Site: brandenburg
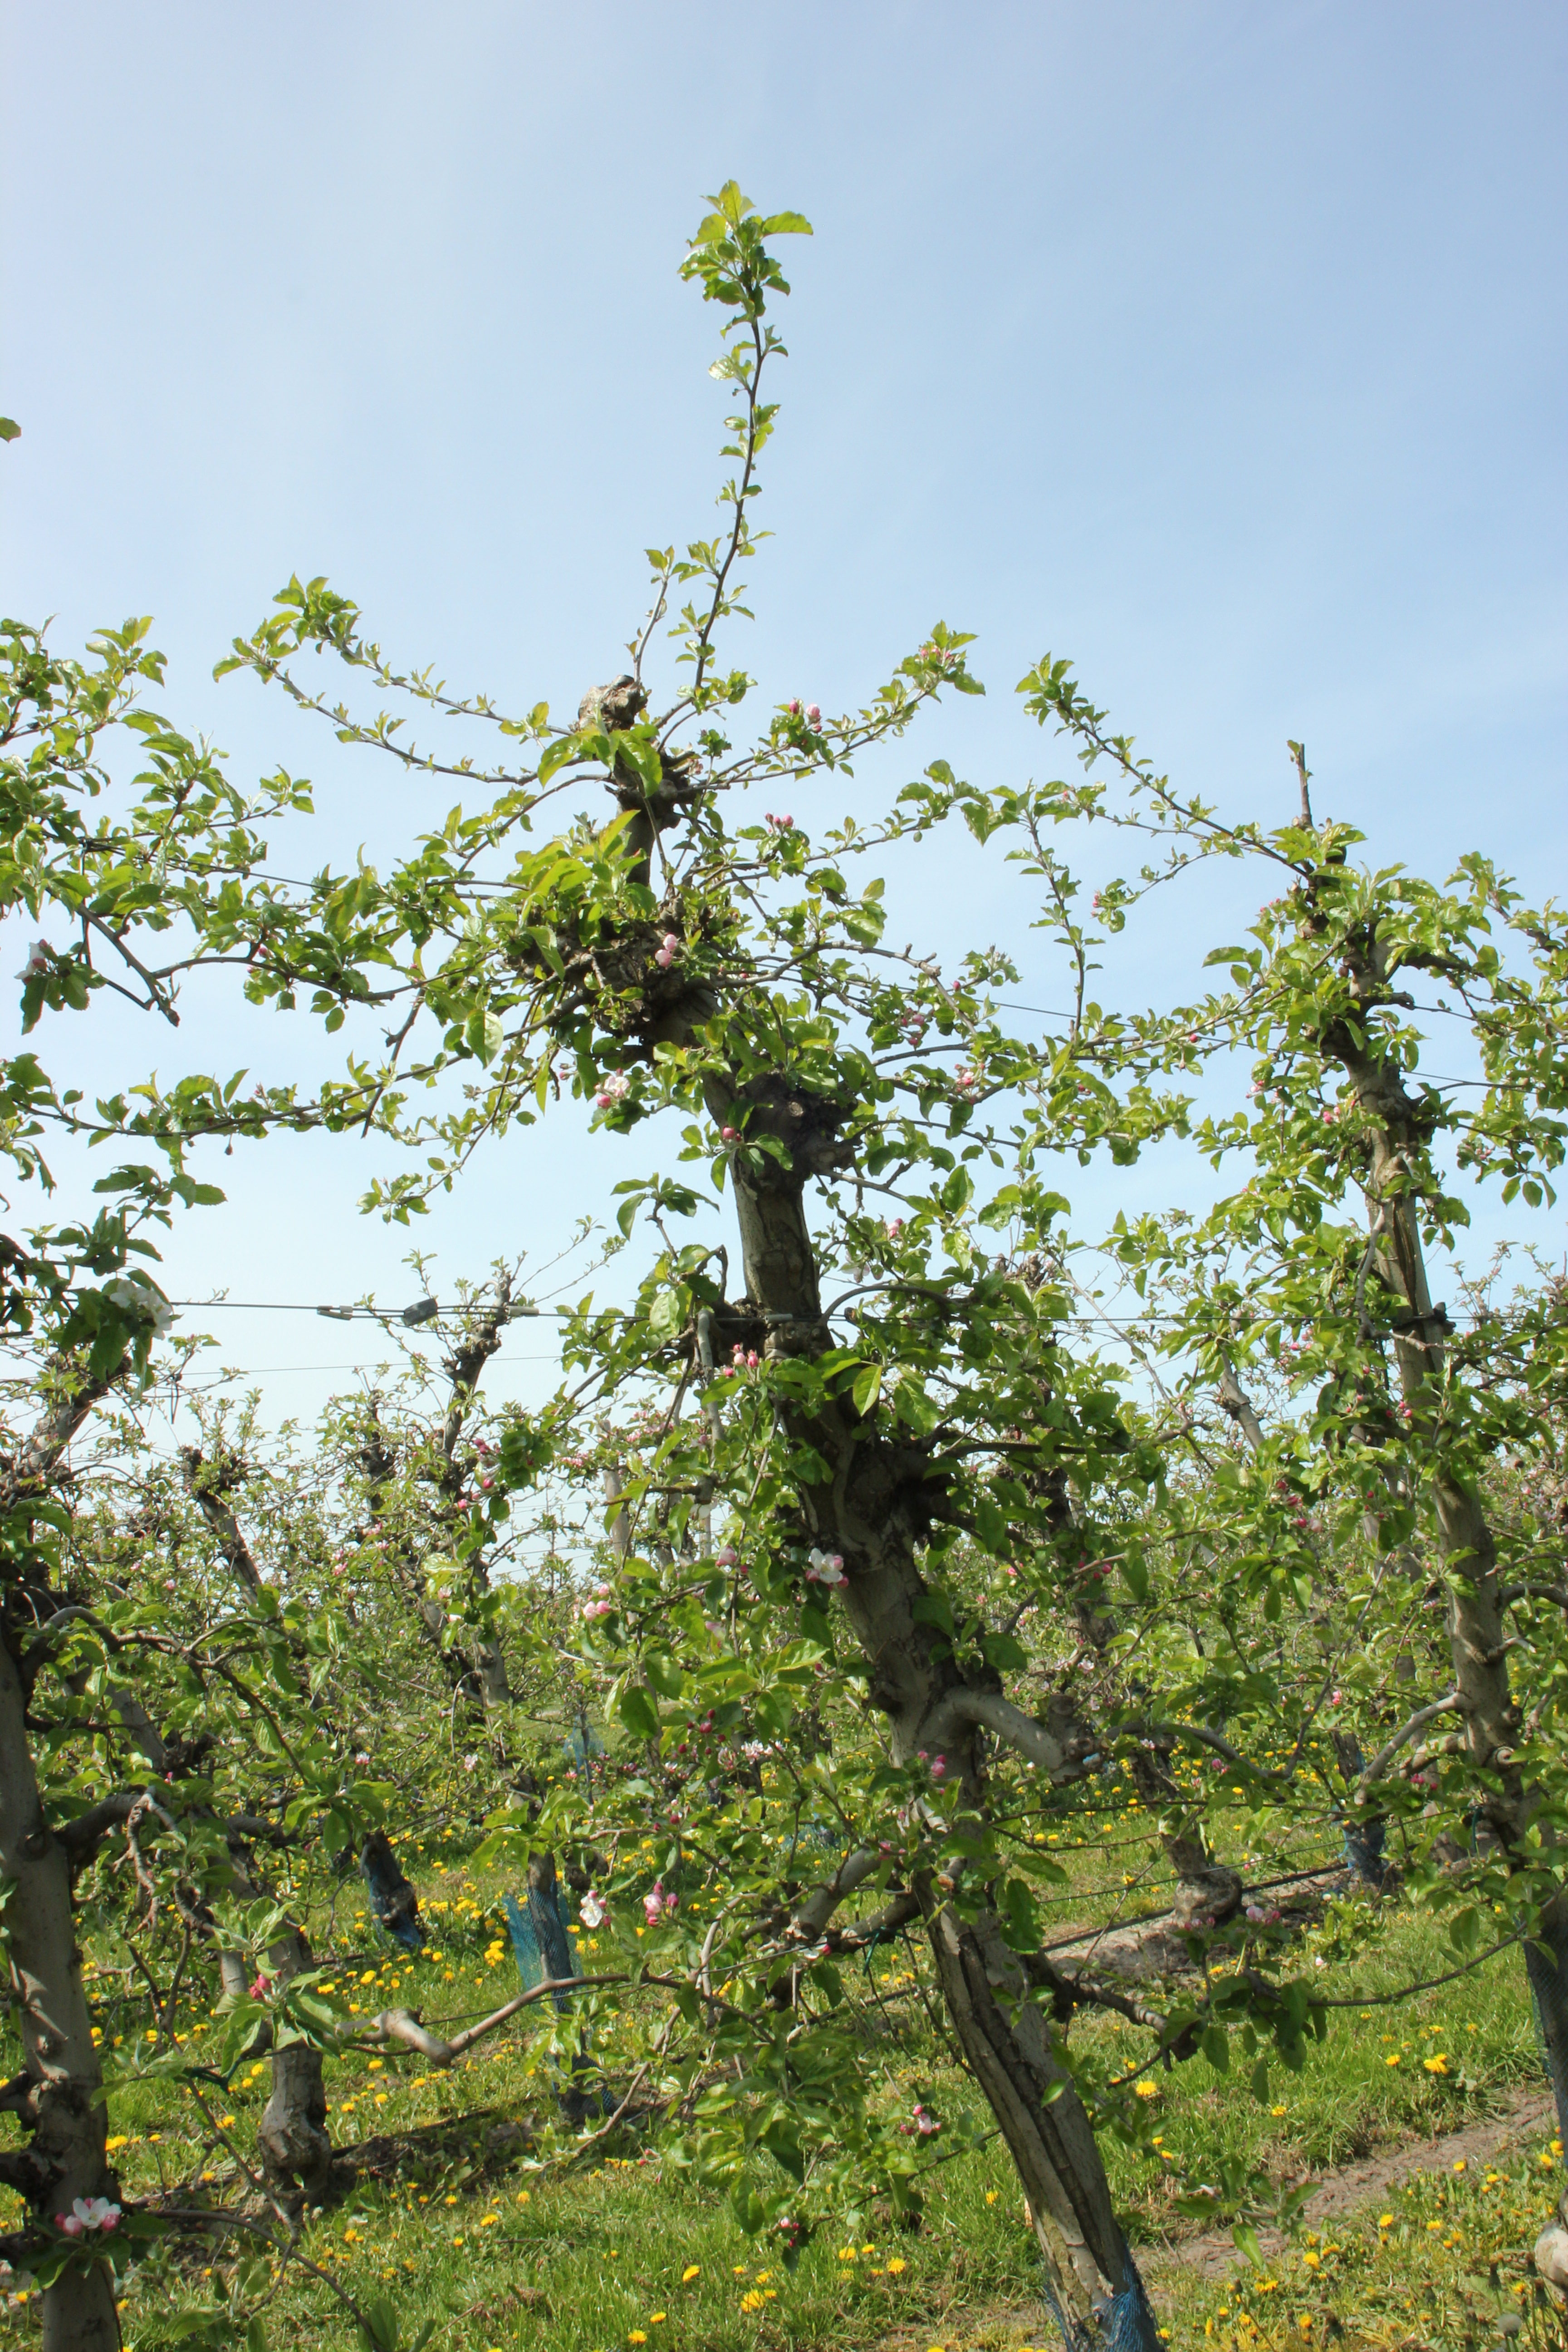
Growth stage (BBCH 60): Flowering